Milford, Pennsylvania

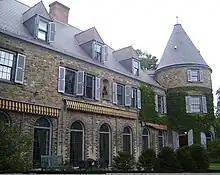
"Grey Towers," home of Gifford Pinchot

Milford is home to Pike County Arts and Crafts, an art education organization that was chosen by the Pennsylvania Council on the Arts as winner of the 2007 Pennsylvania State "Creative Community Award.". Since 1950, Pike County Arts and Crafts has also hosted an annual art show each July in Borough Hall.